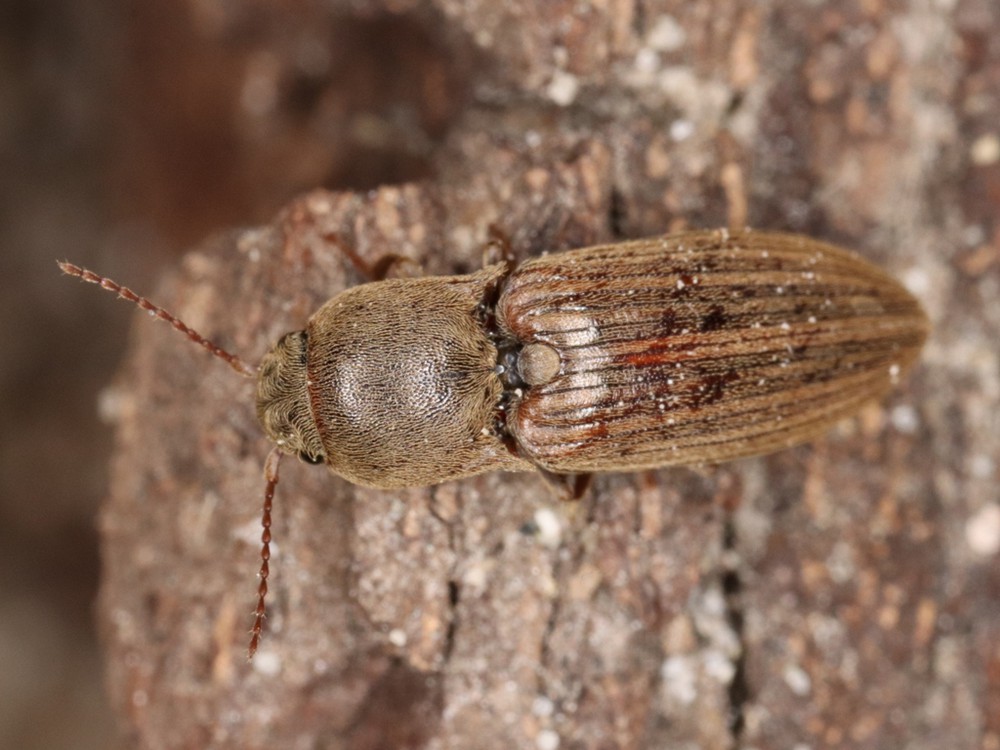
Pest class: clickbeetles_wireworms